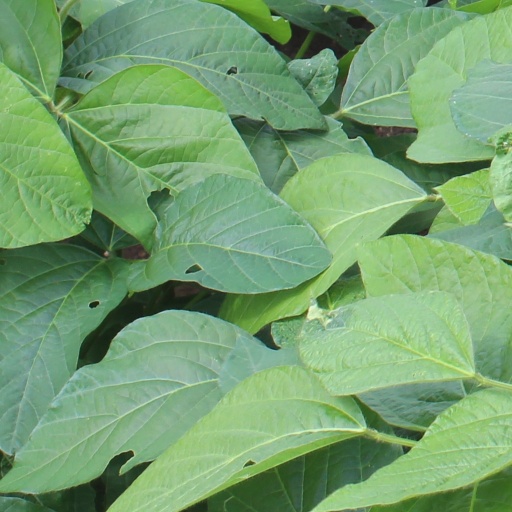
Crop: soybean